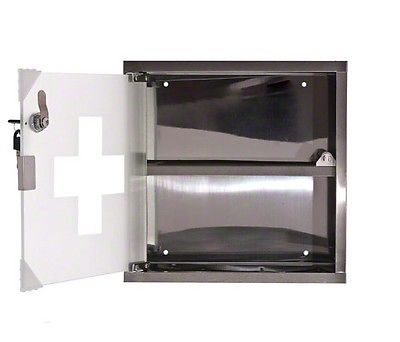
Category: cabinet